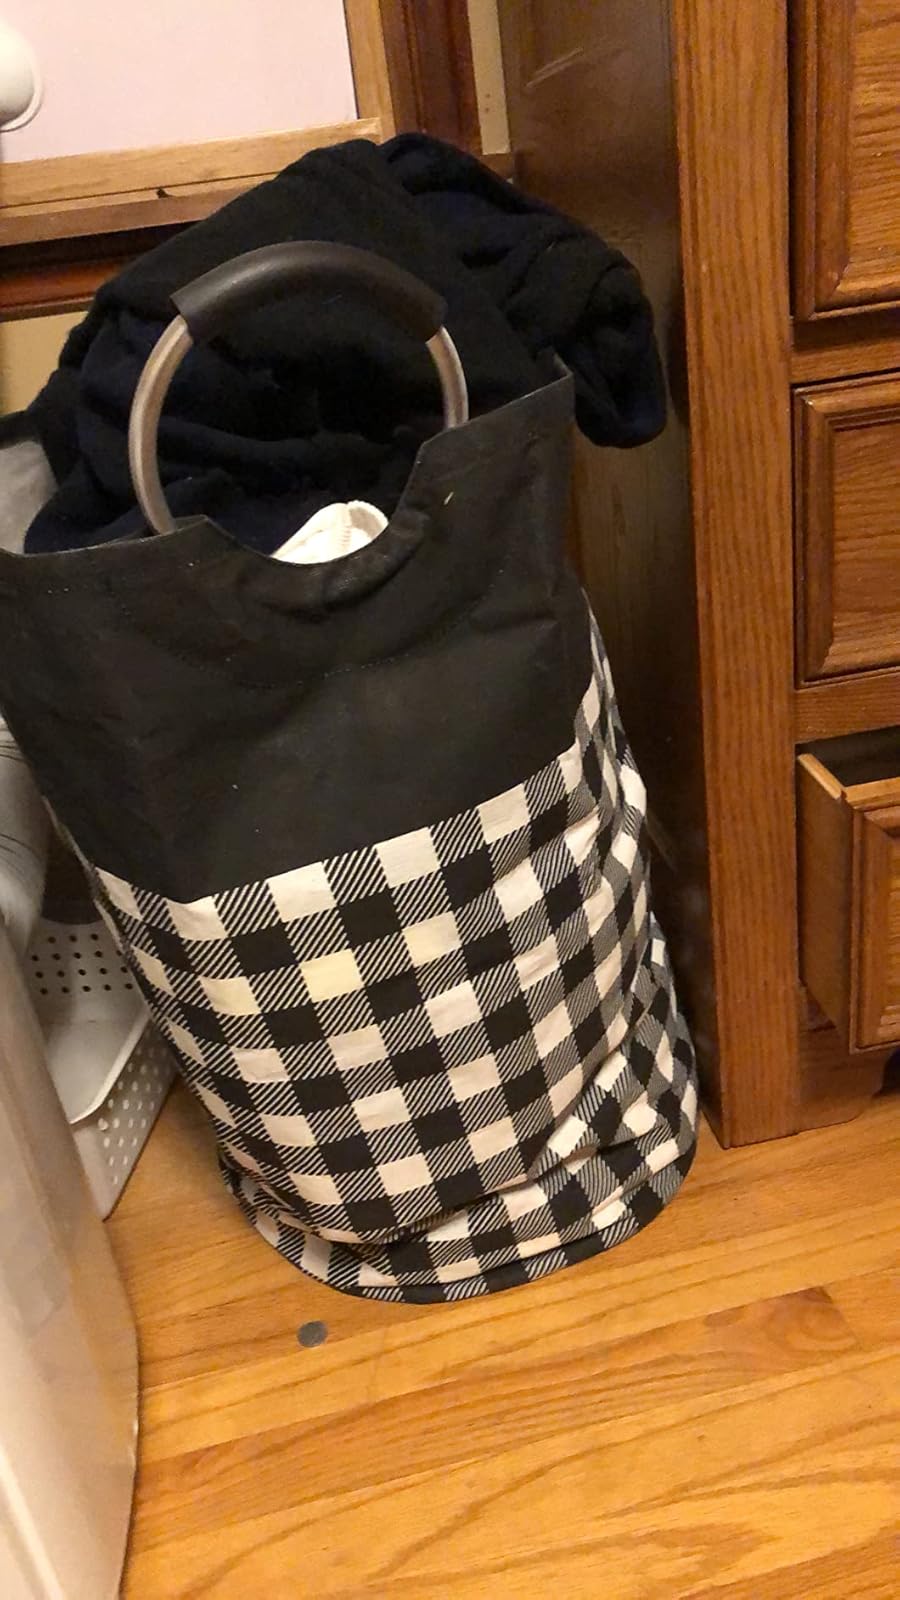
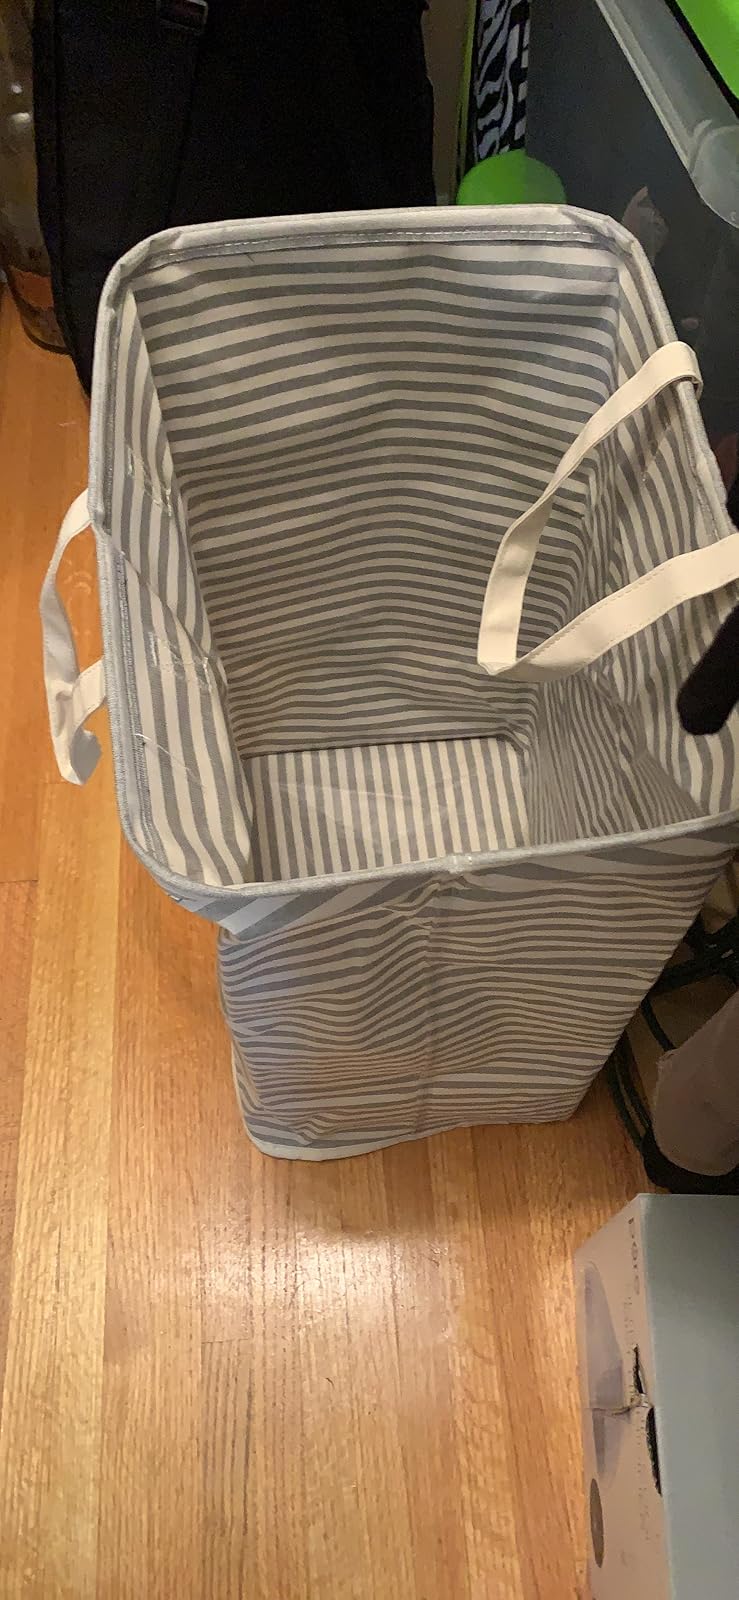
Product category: items_hamper
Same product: no